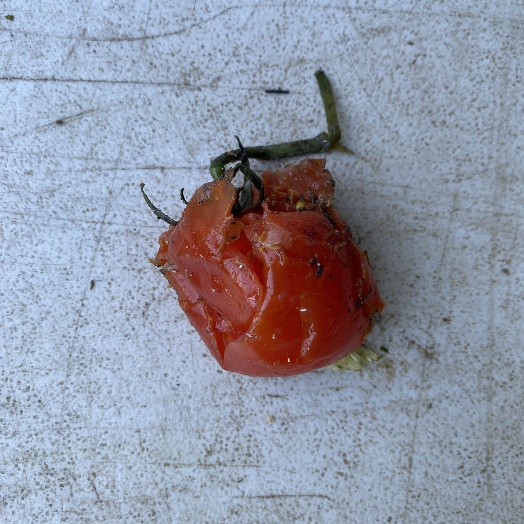
Label: generalcompost